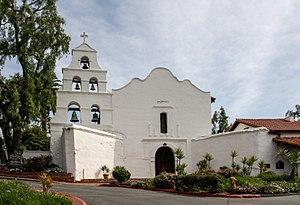
L'église de la Mission San Diego de Alcalá, San Diego, Californie
La classification de la plus ancienne église des États-unis doit être divisée en deux parties, la plus ancienne dans le sens du plus ancien édifice, et la plus ancienne dans le sens de la plus ancienne communauté.
Liste complète des 135 National Historic Landmarks de Californie.
San Diego est une ville des États-Unis, située dans l'État de Californie, sur la côte ouest, près de la frontière avec le Mexique. Avec 1 307 402 habitants lors du recensement de 2010, elle se place au huitième rang des villes les plus peuplées du pays et au deuxième rang des villes les plus peuplées de l'État, derrière Los Angeles. L'agglomération de San Diego, Carlsbad et San Marcos, faisant partie de la mégalopole de Californie du Sud, compte 3 095 313 habitants en 2010, la 17ᵉ des États-Unis. Berceau historique de la Californie, San Diego est connue pour son climat agréable et ses plages ainsi que son port en eaux profondes et son histoire militaire avec la marine des États-Unis qui y dispose de plusieurs bases navales et y stationne l'une des grandes flottes navales du monde.